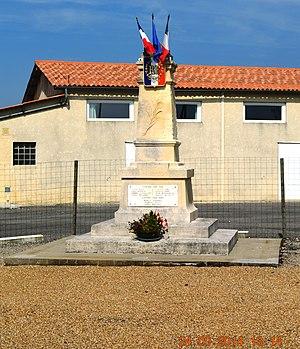
Allas-Champagne est une commune du Sud-Ouest de la France située dans le département de la Charente-Maritime. La commune fait partie de canton de Jonzac dans l'arrondissement de Jonzac.